County Buildings, Linlithgow

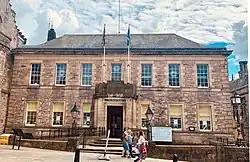
County Buildings, Linlithgow

The County Buildings are in the High Street, Linlithgow, Scotland. The complex, which was the headquarters of West Lothian County Council, is a Category B listed building.